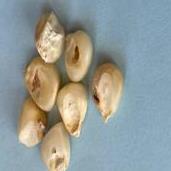
Maize quality: Bad